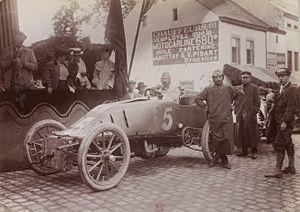
[Collection Jules Beau. Photographie sportive]
Lucien Hautvast, né le 8 décembre 1865 à Merkelbeek dans la province de Limbourg et mort le 26 décembre 1923, est un ancien cycliste et pilote automobile belge de voitures de course, devenu également homme d'affaires bruxellois.
Pipe était le nom de marque des véhicules motorisés fabriqués par la Compagnie Belge de Construction Automobile des frères Alfred et Victor Goldschmidt, deux constructeurs belges établis à Bruxelles.